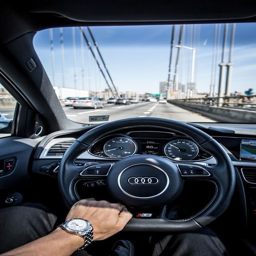
my morning drive time view looks a lot like this .